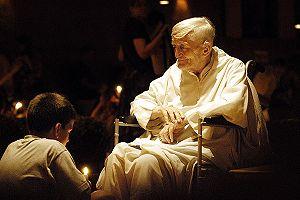
Frère Roger, né le 12 mai 1915 à Provence et mort assassiné le 16 août 2005 à Taizé, est un religieux suisse, fondateur de la Communauté de Taizé.
La Communauté de Taizé est une communauté monastique chrétienne œcuménique localisée à Taizé en France. Fondée en 1944 par Frère Roger, elle rassemble en 2008 une centaine de frères venant du monde entier et qui ont choisi de vivre ensemble une vie de prière et de célibat dans la simplicité. L'unité des confessions chrétiennes et l'accueil des jeunes adultes font partie des engagements de la Communauté depuis sa fondation.